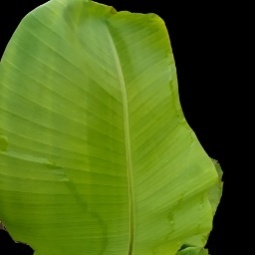
Label: Sulphur